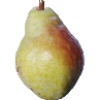
Label: Pear Williams 1